Schwelm station

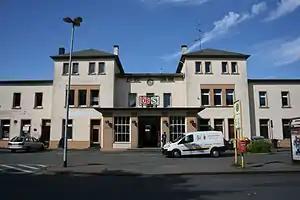

Schwelm station is the most important station in the city of Schwelm in the German state of North Rhine-Westphalia. All regional and S-Bahn trains stop at the station. Long-distance services pass through without stopping.